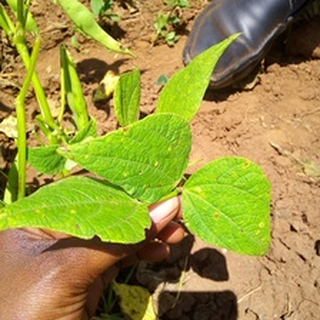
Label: bean_rust